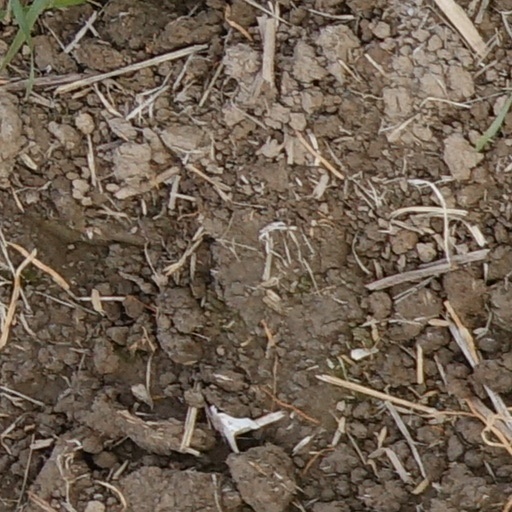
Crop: wheat